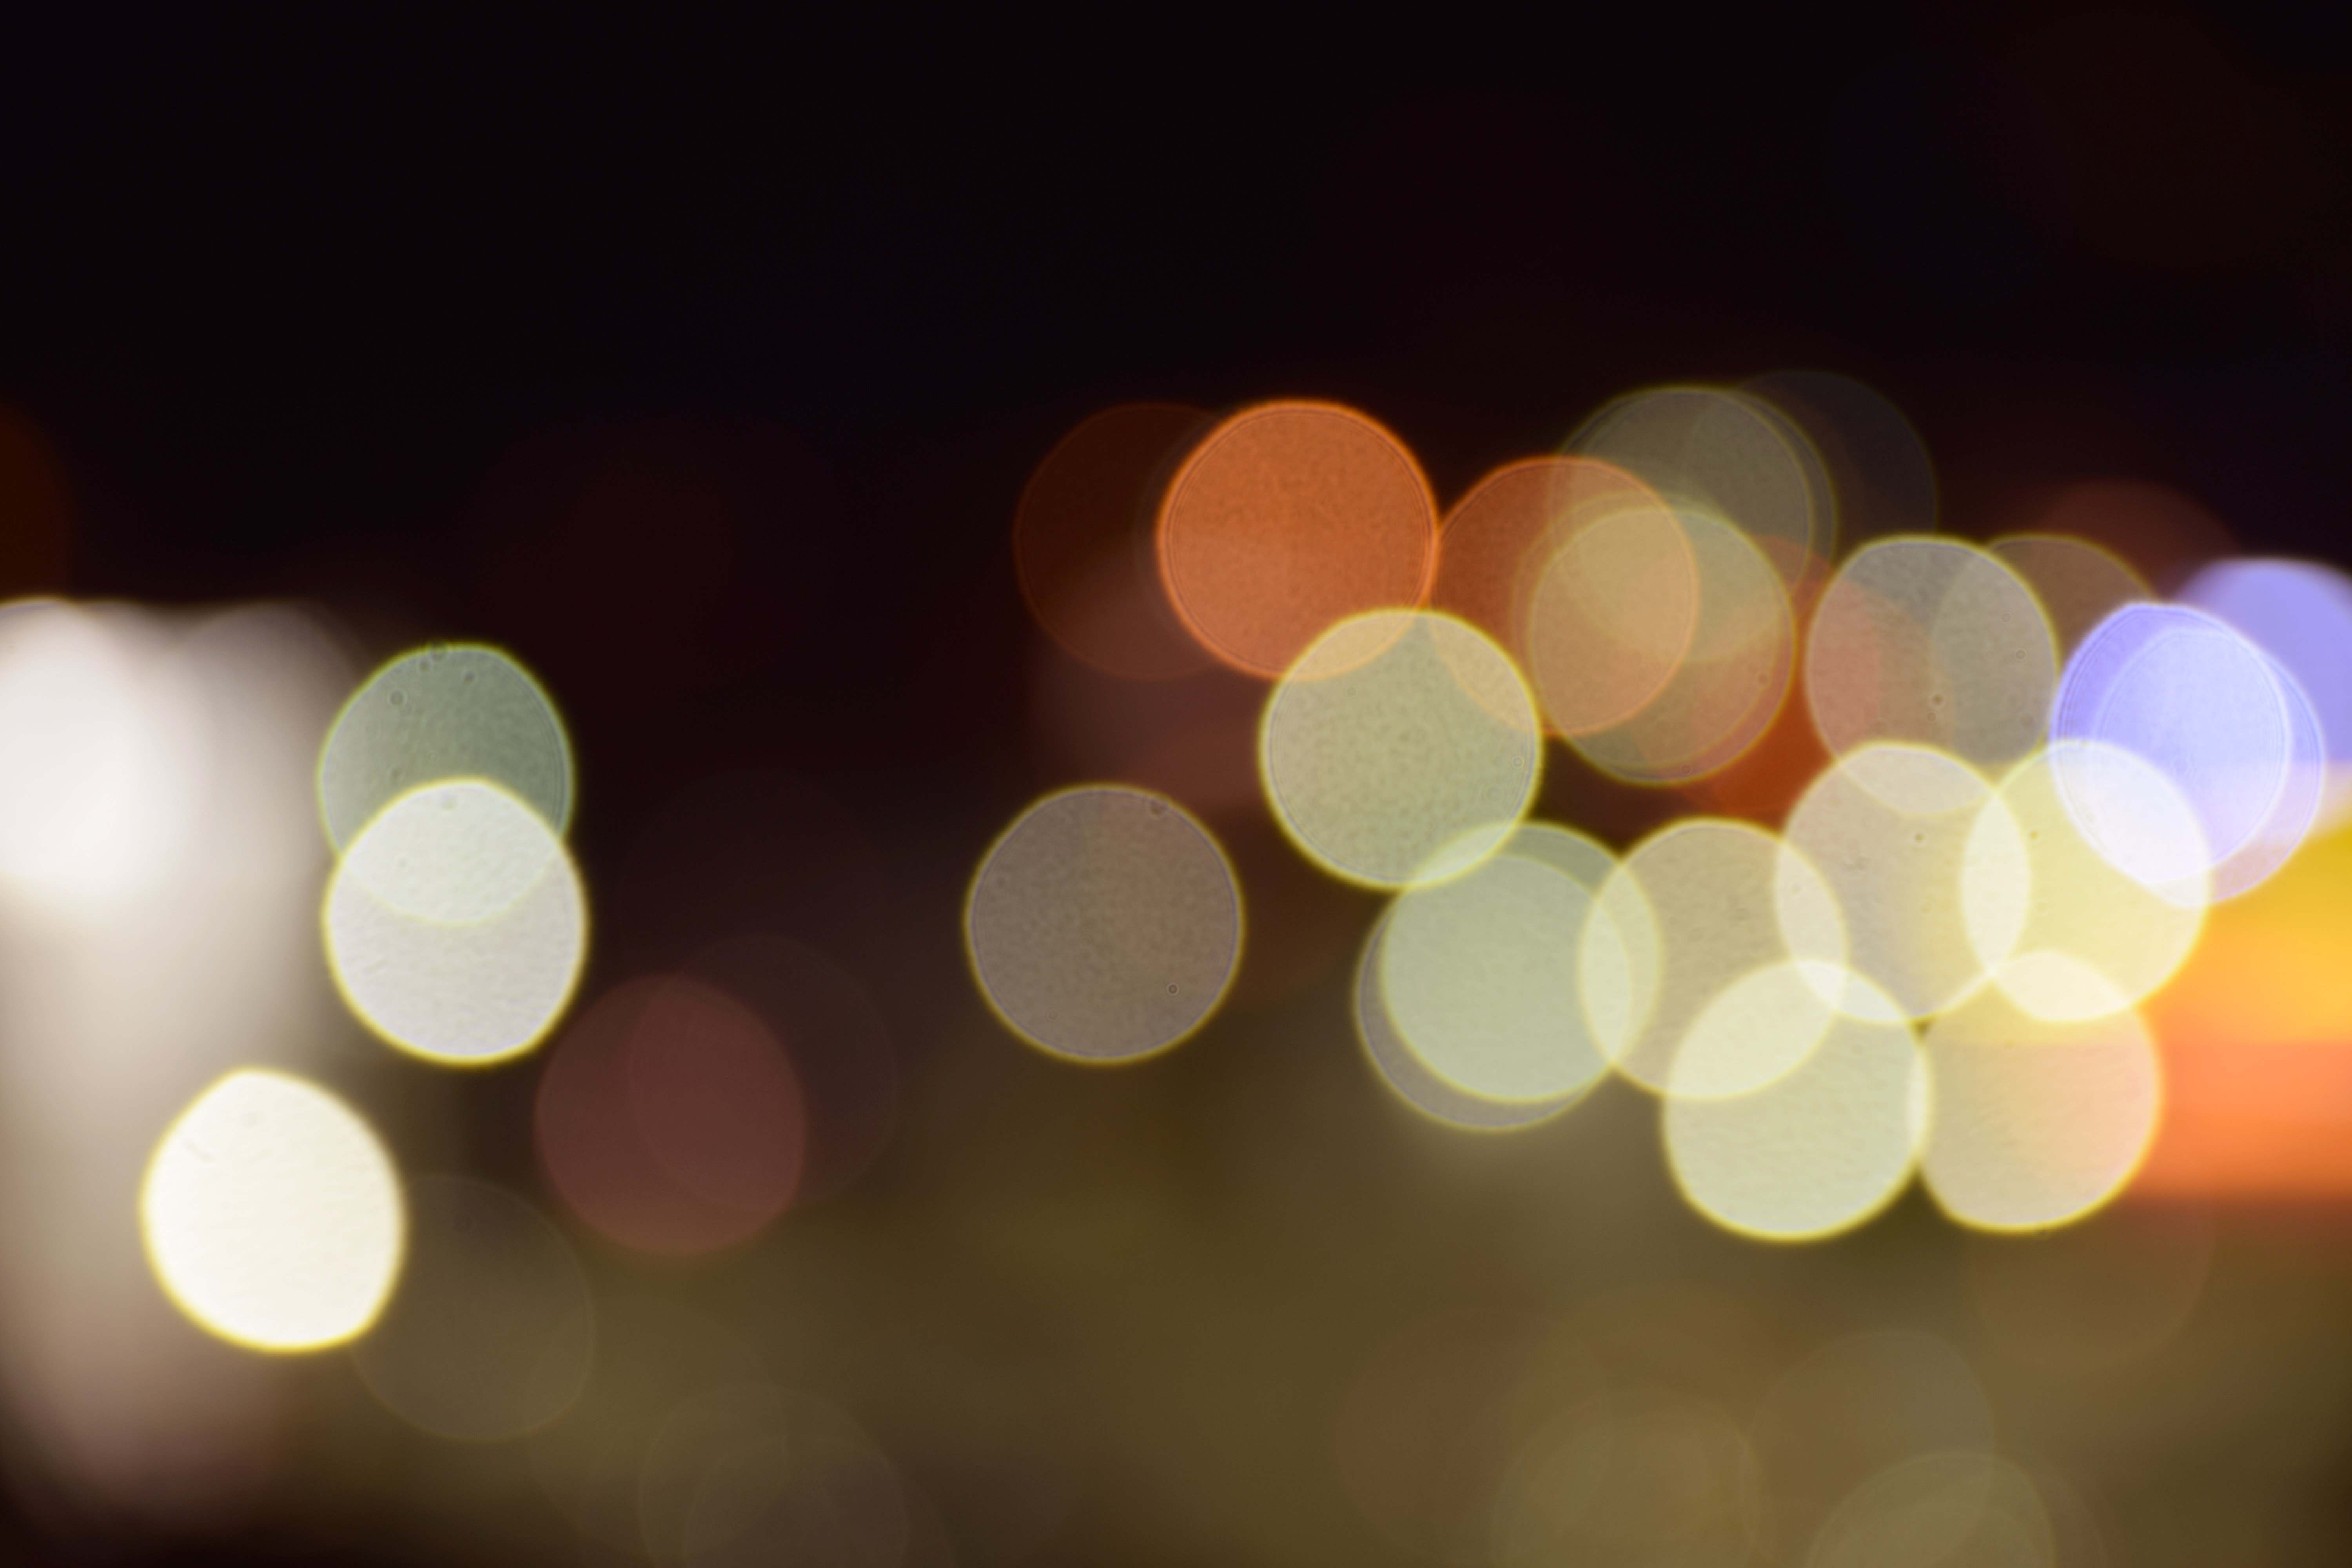
light, bokeh, abstract, white, night, sunlight, flower, petal, green, red, color, colorful, yellow, lighting, modern, circle, close up, lights, background, creativity, organ, shape, macro photography, ambient, photo art